The Rose Garden (short story)

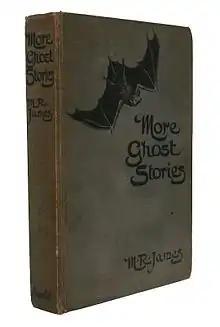
"The Rose Garden" was published in "More Ghost Stories of an Antiquary" in 1911

"The Rose Garden" is a ghost story by the English writer M. R. James, first published as part of his 1911 collection "More Ghost Stories of an Antiquary".